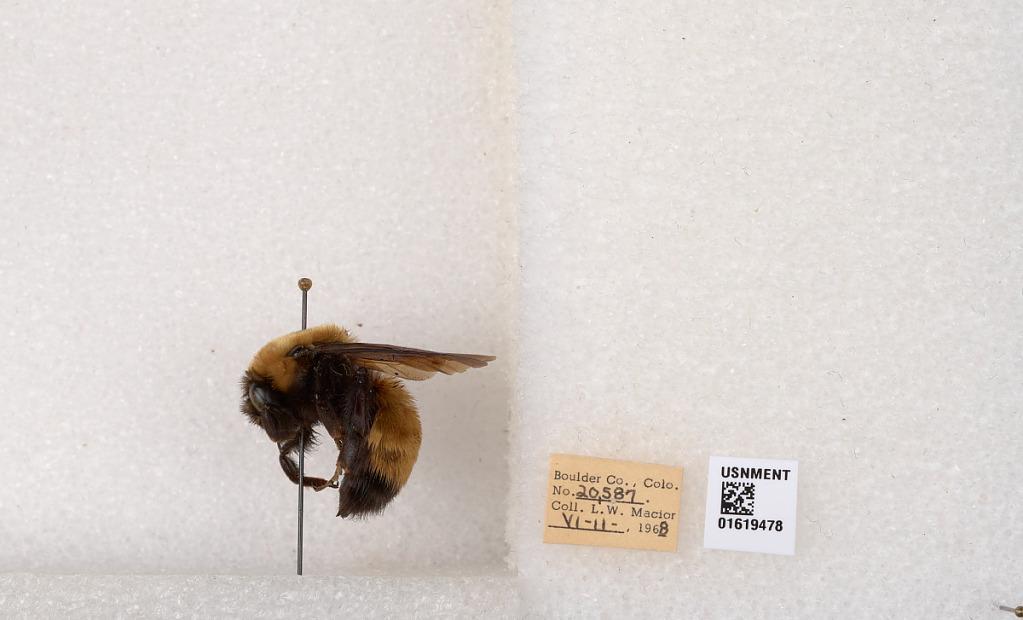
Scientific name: Bombus (Bombus) nevadensis Cresson